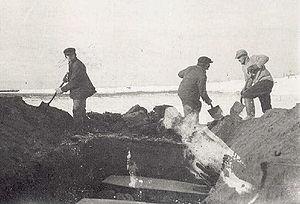
Cet article traite des événements qui se sont produits durant l'année 1918 au Canada.